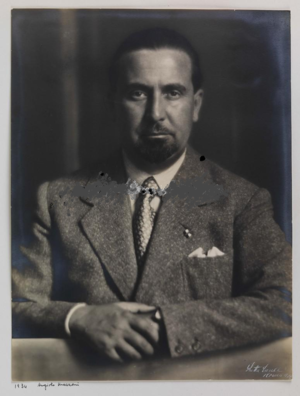
Angiolo Mazzoni fut un des plus importants et prolifiques des architectes italiens dans les années 1920 et 1930. Mazzoni dessina des monuments publics durant cette période, parmi lesquels des bureaux de poste et des gares. Il rejoignit le Mouvement futuriste dans les années 1930 et fut l'un des coauteurs du Manifeste de l'architecture aérienne.